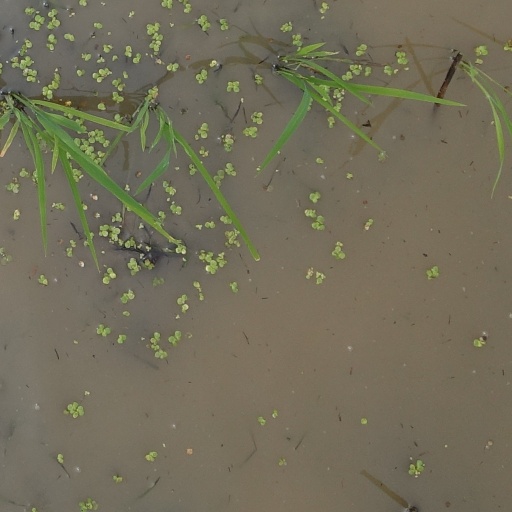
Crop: rice